Henrique da Silveira

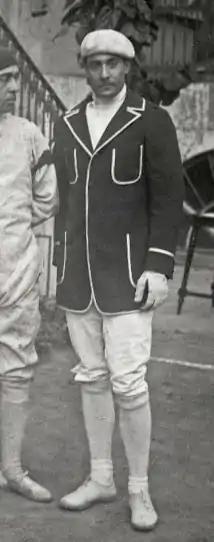
Henrique da Silveira at the 1928 Olympics

Henrique de Sampaio e Castro Pereira da Cunha da Silveira (26 January 1901 – 9 April 1973) was a Portuguese épée fencer. He competed at the 1920, 1924, 1928 and 1936 Olympics and won a team bronze medal in 1928. His teams finished fourth in 1920 and 1924, and his best individual result was sixth place in 1936.